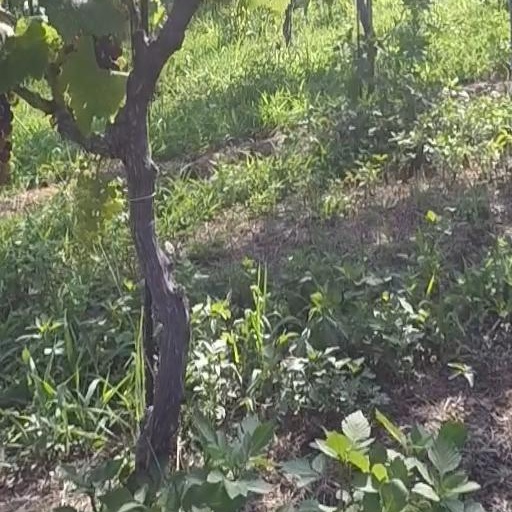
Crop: grape